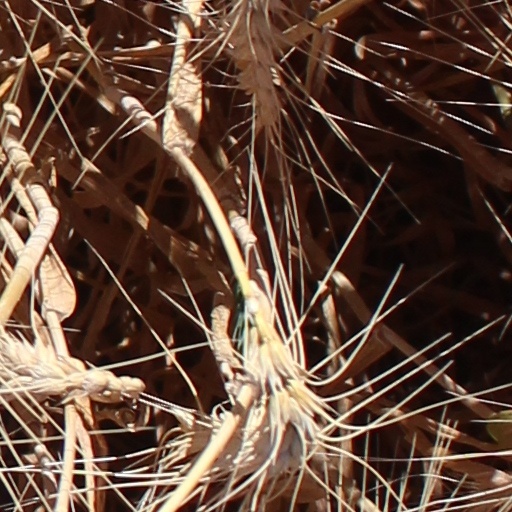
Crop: wheat